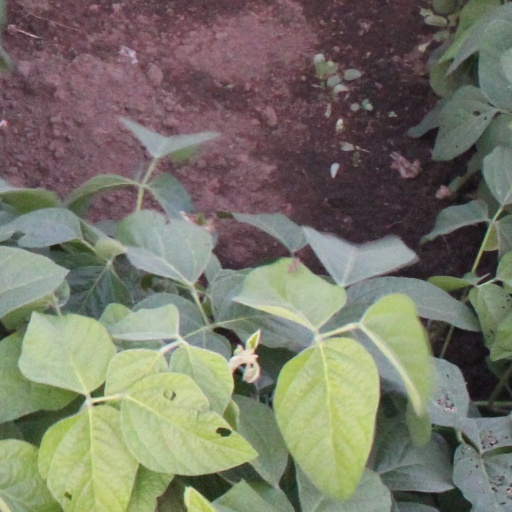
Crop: soybean